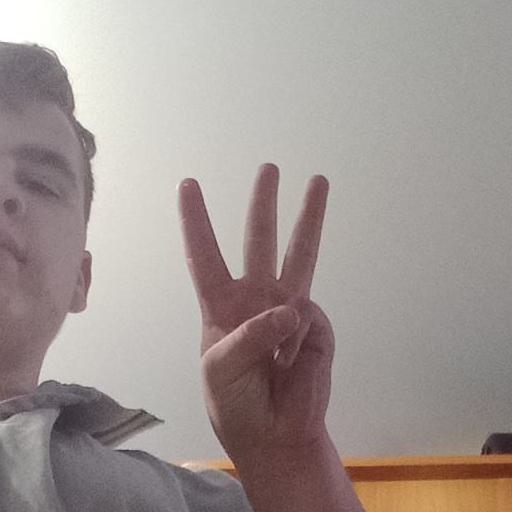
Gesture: three